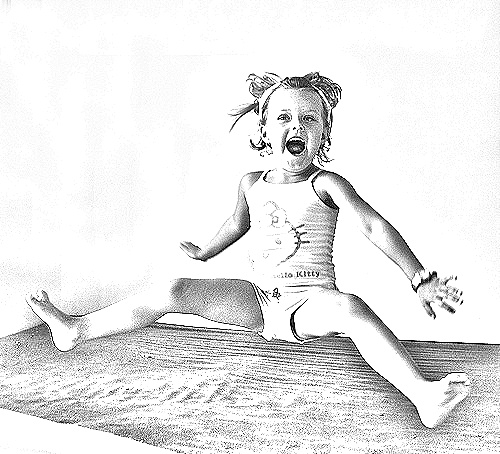
Portrait style: Sketch Portrait